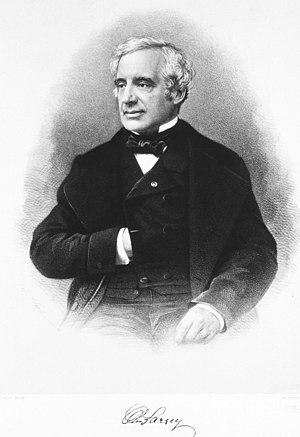
Félix Hippolyte Larrey, fils de DOminique, médecin et chirurgien militaire français